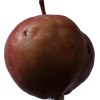
Label: Apple 18